Sky position (RA, Dec in degrees): 164.826, 24.543
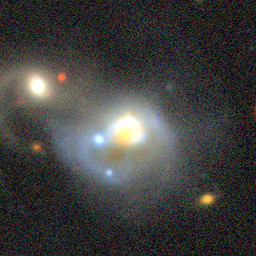
Galaxy morphology: Merging Galaxies